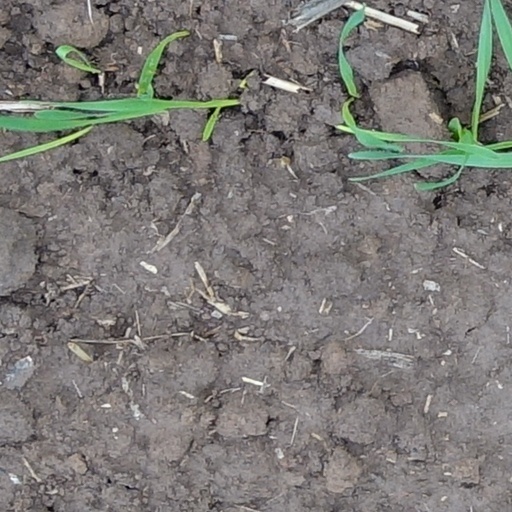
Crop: wheat